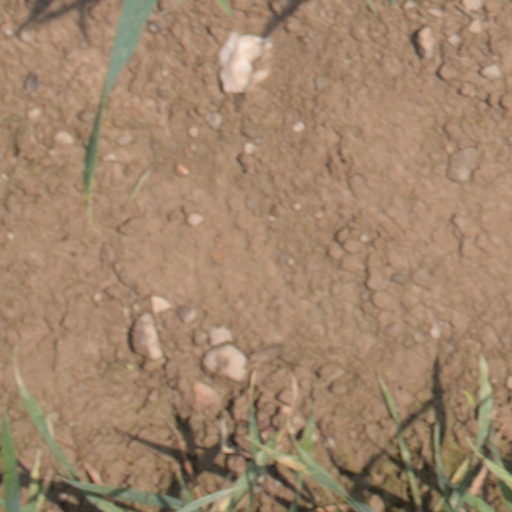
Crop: wheat